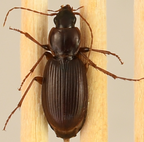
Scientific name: Synuchus impunctatus
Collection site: Bartlett Experimental Forest NEON (BART), plot BART_068